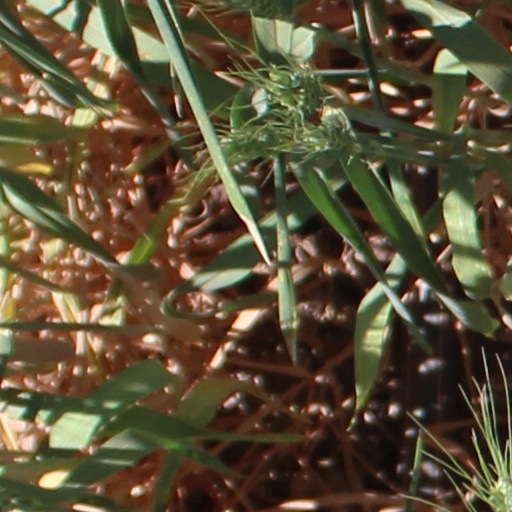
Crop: wheat